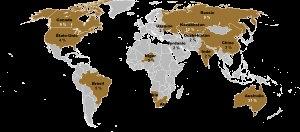
L’extraction de l'uranium est une industrie minière qui va de la prospection initiale jusqu'au produit transportable, le « yellowcake ». Elle est la première étape du cycle du combustible nucléaire visant à fournir le combustible des réacteurs nucléaires. Elle comprend les opérations successives suivantes :